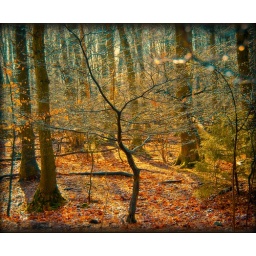
Regenwald - sun in a rainy forest for a tiny tree